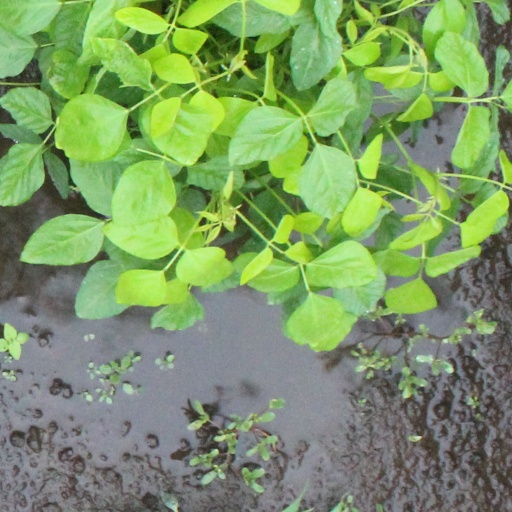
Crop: soybean